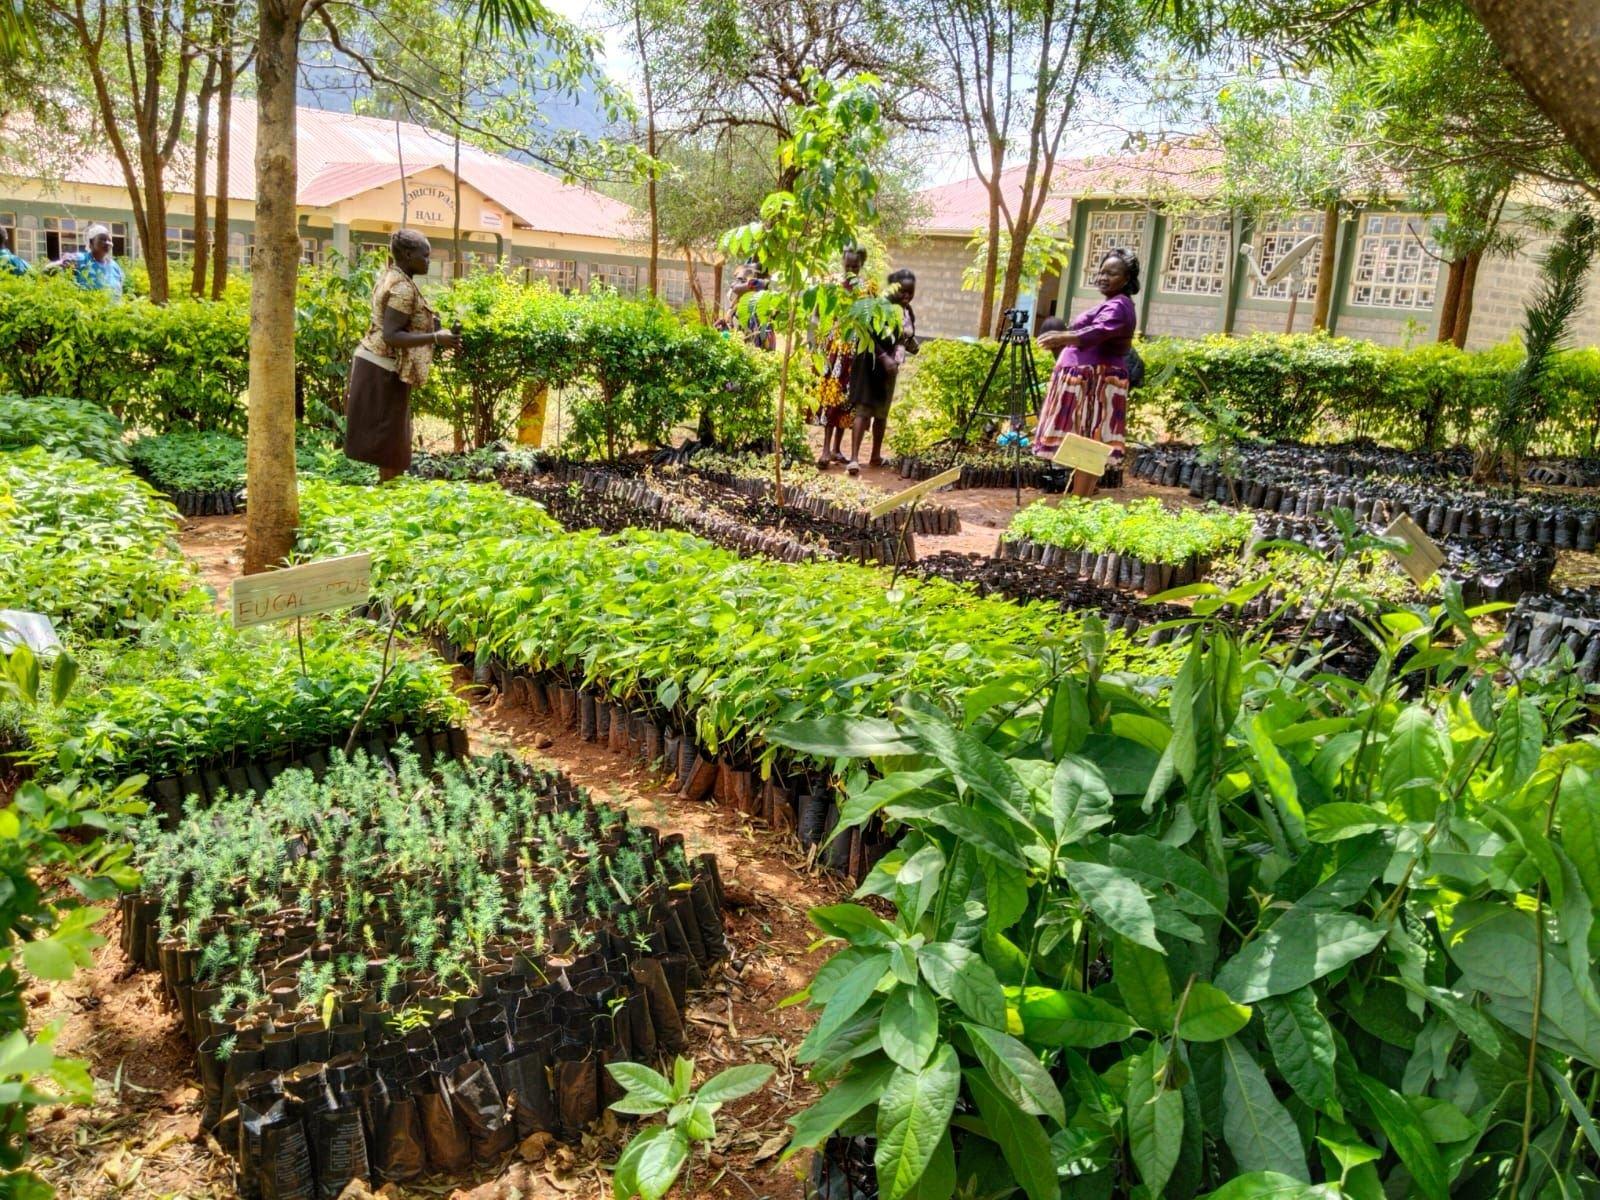
Shughuli za upandaji miti husaidia kupunguza joto au husaidia katika kuweka hali nzuri ya mazingira,  hapa shughuli ya kilimo ya upandaji miti iikiwa inaendelea katika kuandaa miche kabla ya kupeleka shambani kwa ajili ya kupanda.